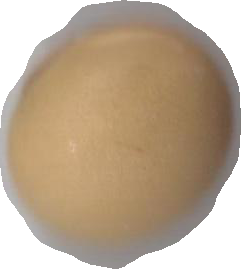
Variety: Dega